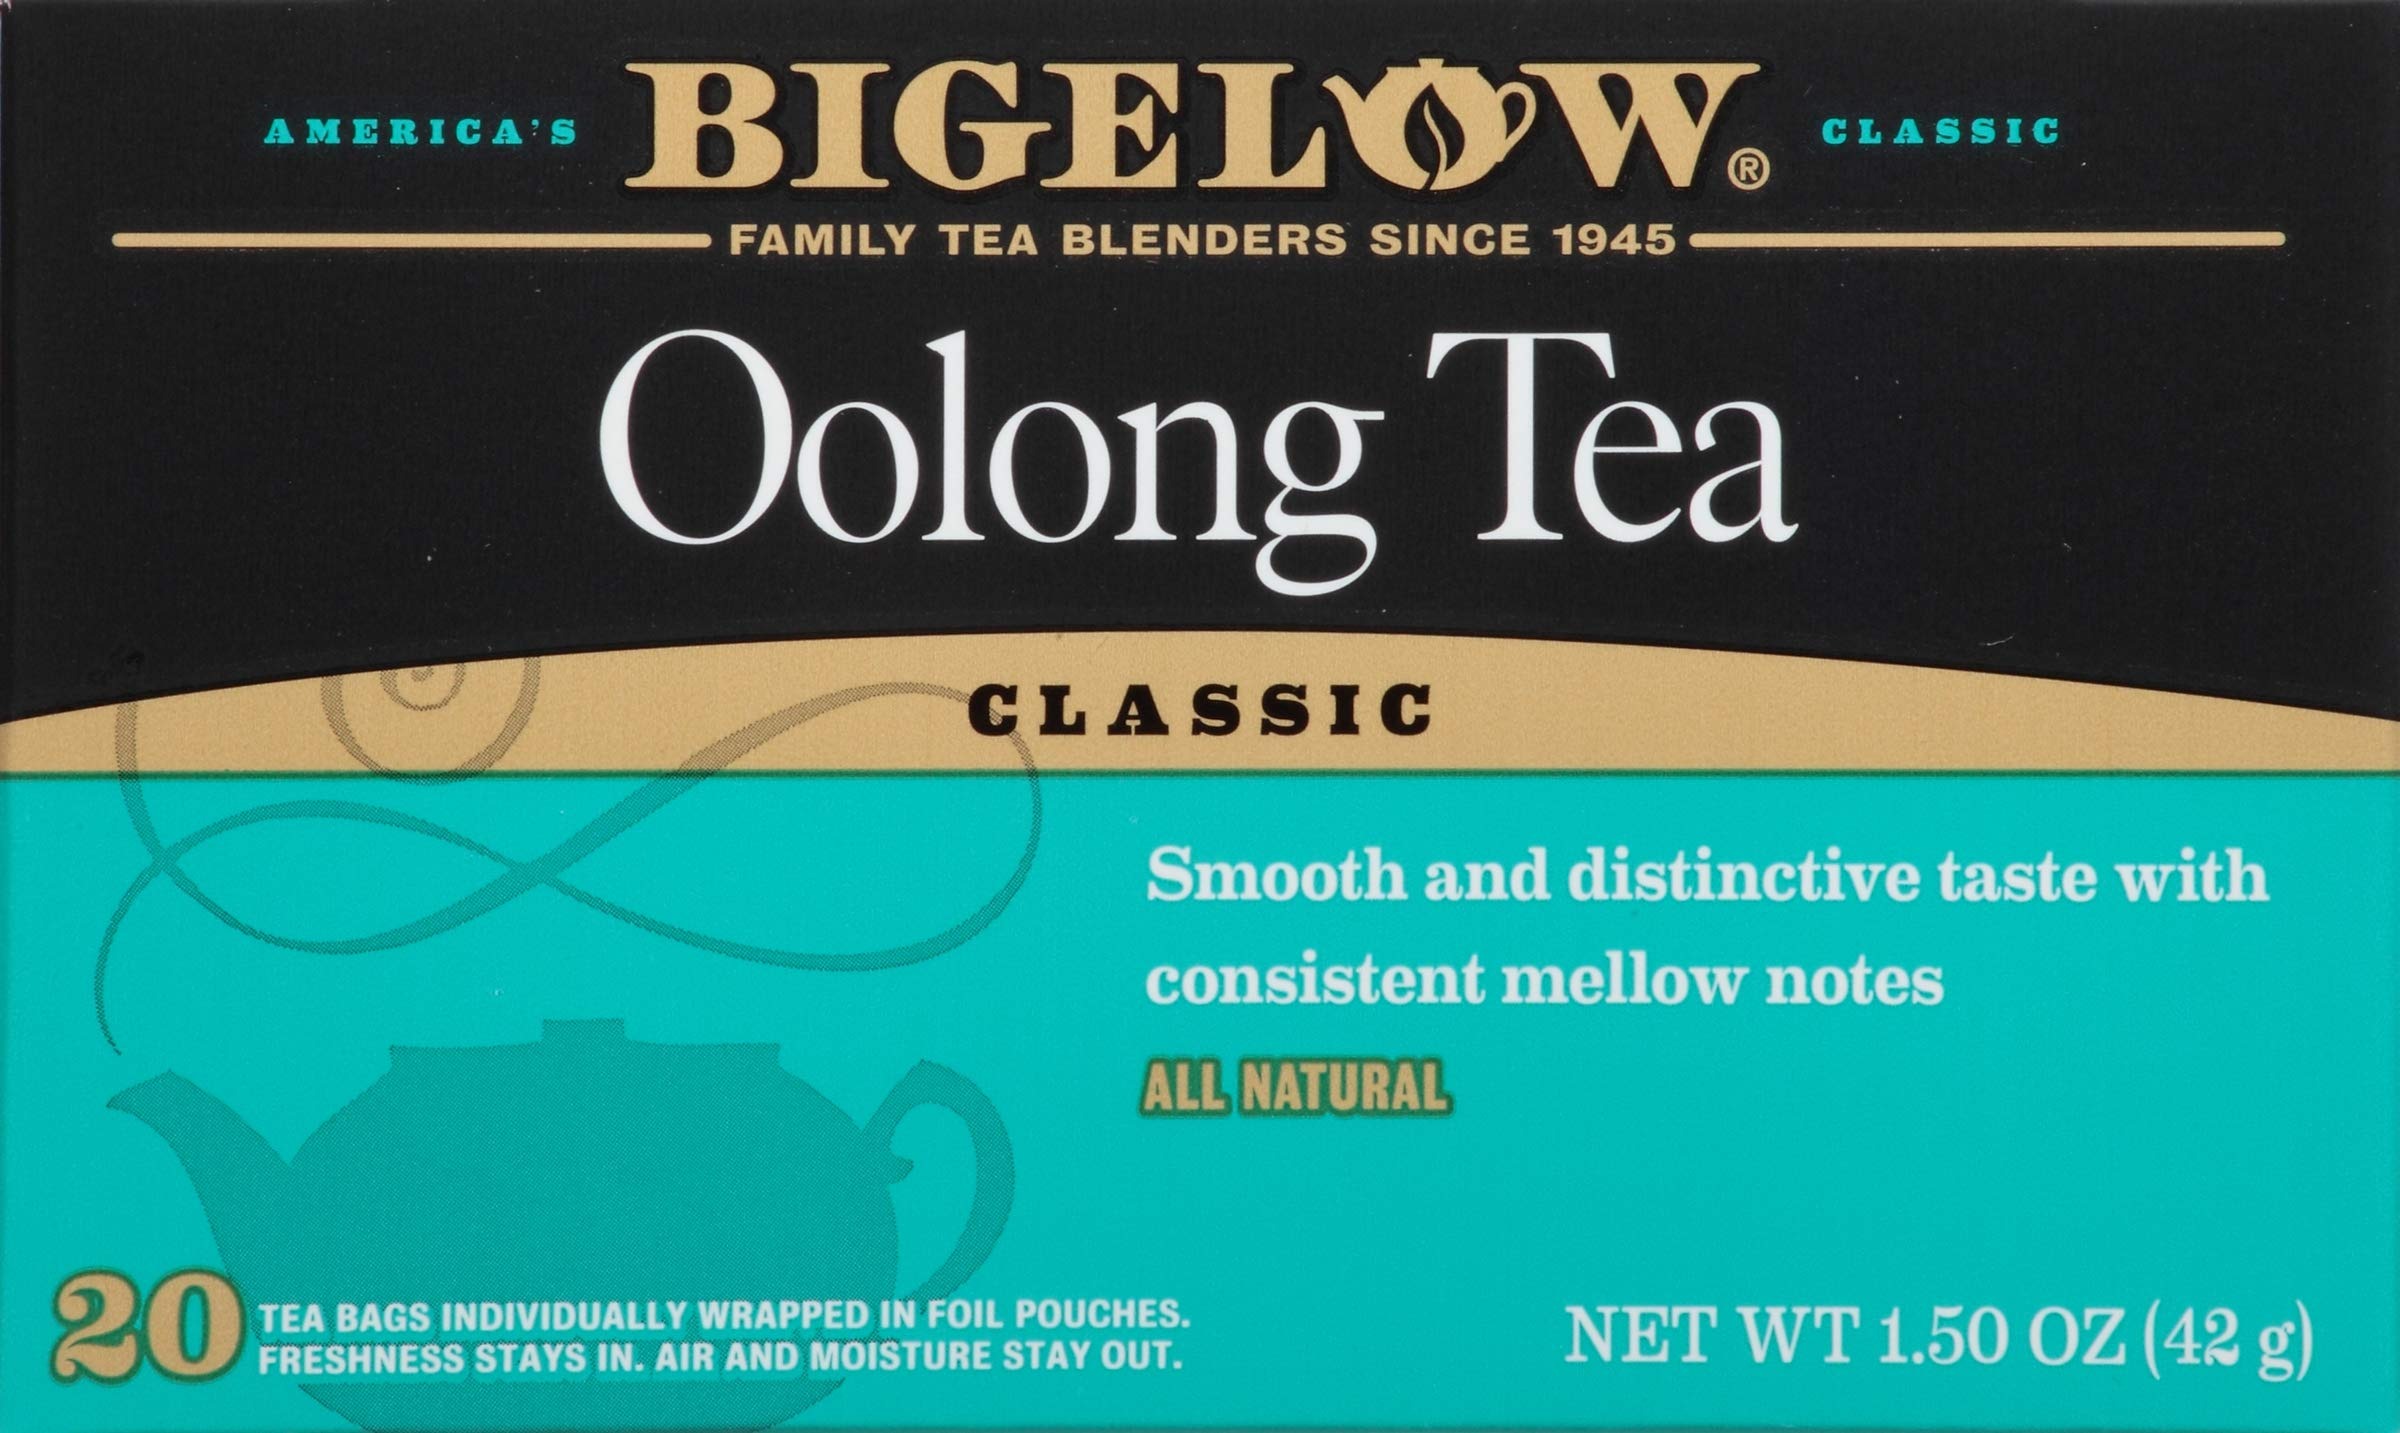
Item Name: Bigelow Chinese Oolong Tea, 20 Tea Bags
Bullet Point 1: 20-count box of calorie-free tea
Bullet Point 2: Oolong tea with a smooth taste and distinctive flavor
Bullet Point 3: Gluten free, with no calories and no carbohydrates; Kosher Parve
Bullet Point 4: An excellent source of healthy antioxidants
Value: 20.0
Unit: count

Price: 6.755